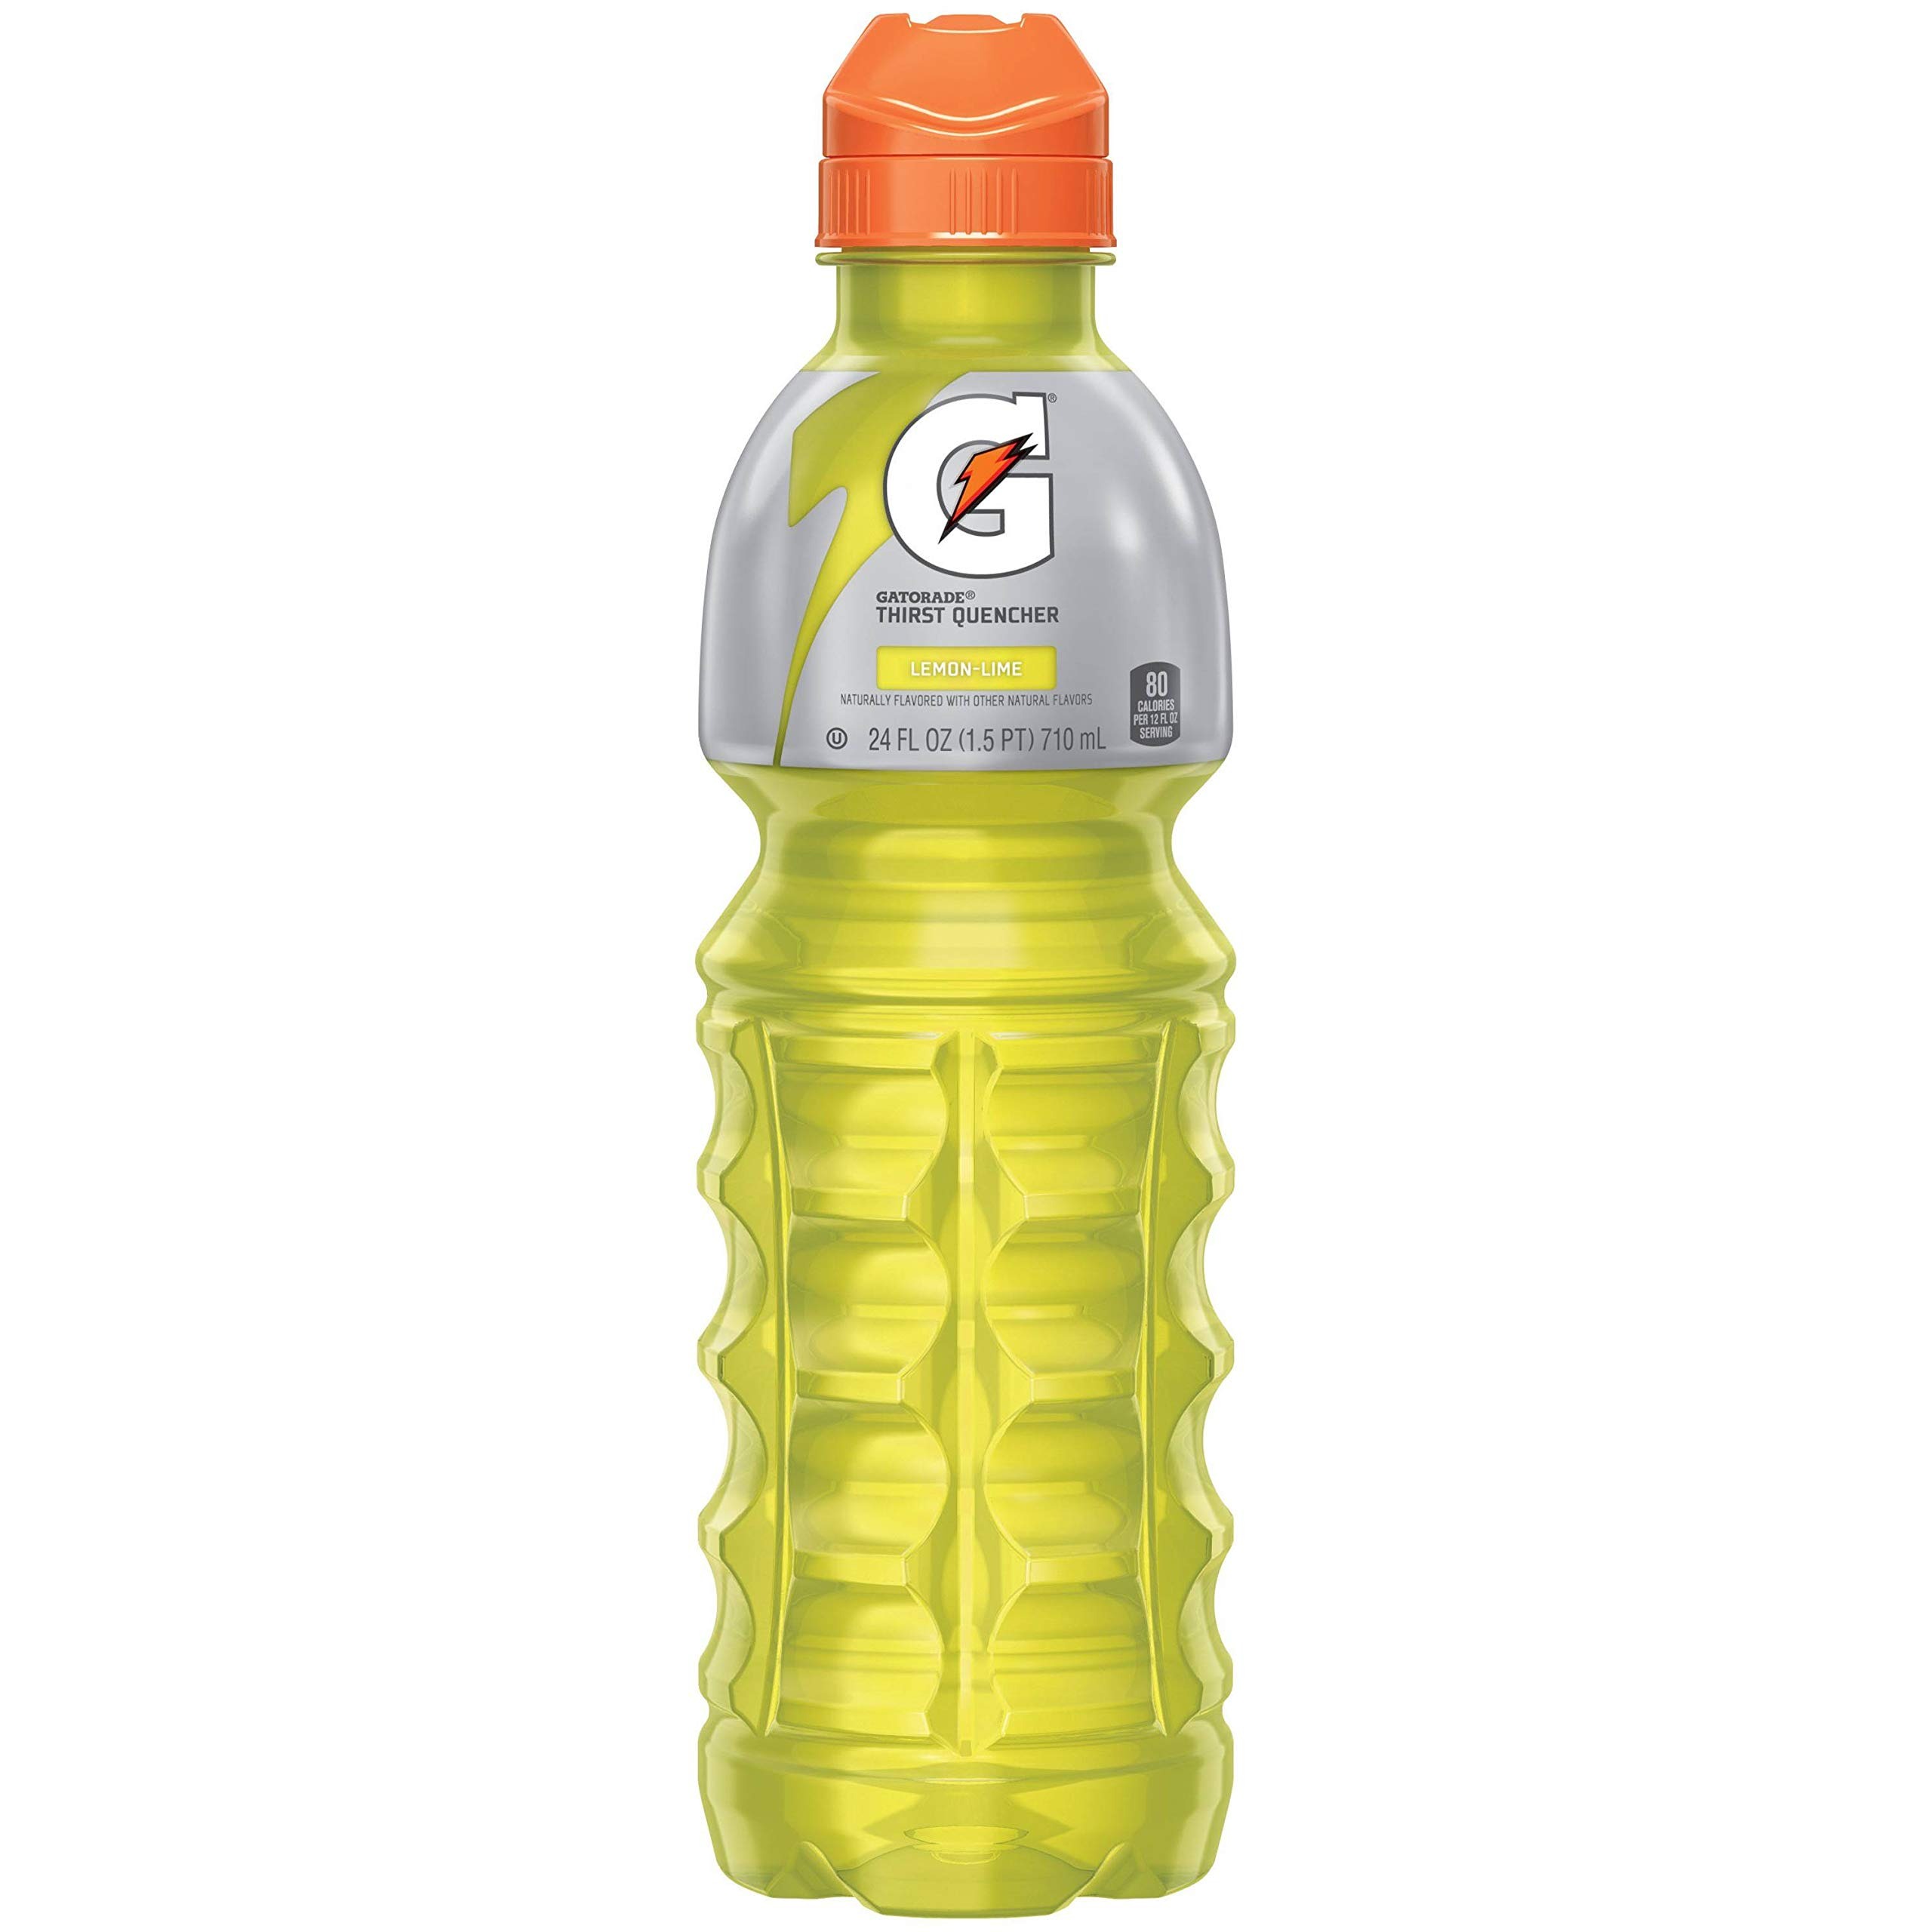
Item Name: Gatorade Thirst Quencher, Lemon Lime, 24 Fl Oz (Pack of 24)
Bullet Point 1: Gatorade and GSSI continue to search for and study new and innovative ways to help athletes improve performance by facilitating proper hydration and nutrition
Bullet Point 2: Gatorade Lemon Lime flavored sports drink is scientifically formulated as an electrolyte and carbohydrate solution proven to rehydrate, replenish and refuel
Bullet Point 3: Advanced hydration and carbohydrate energy for maximum performance Gatorate has been reformulated without High Fructose Corn Syrup but still provides carbohydrate energy to fuel athletes' working muscles during activity
Value: 576.0
Unit: Fl Oz

Price: 56.58